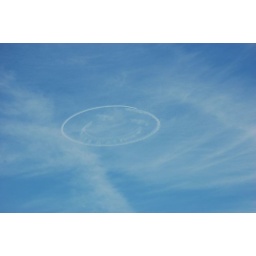
In the parking lot of MGM, we spotted a smile in the sky